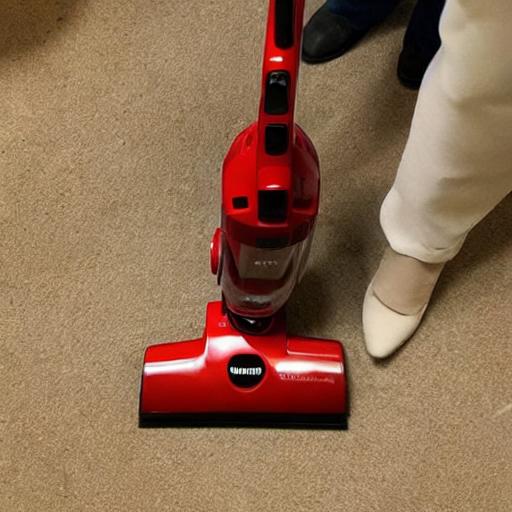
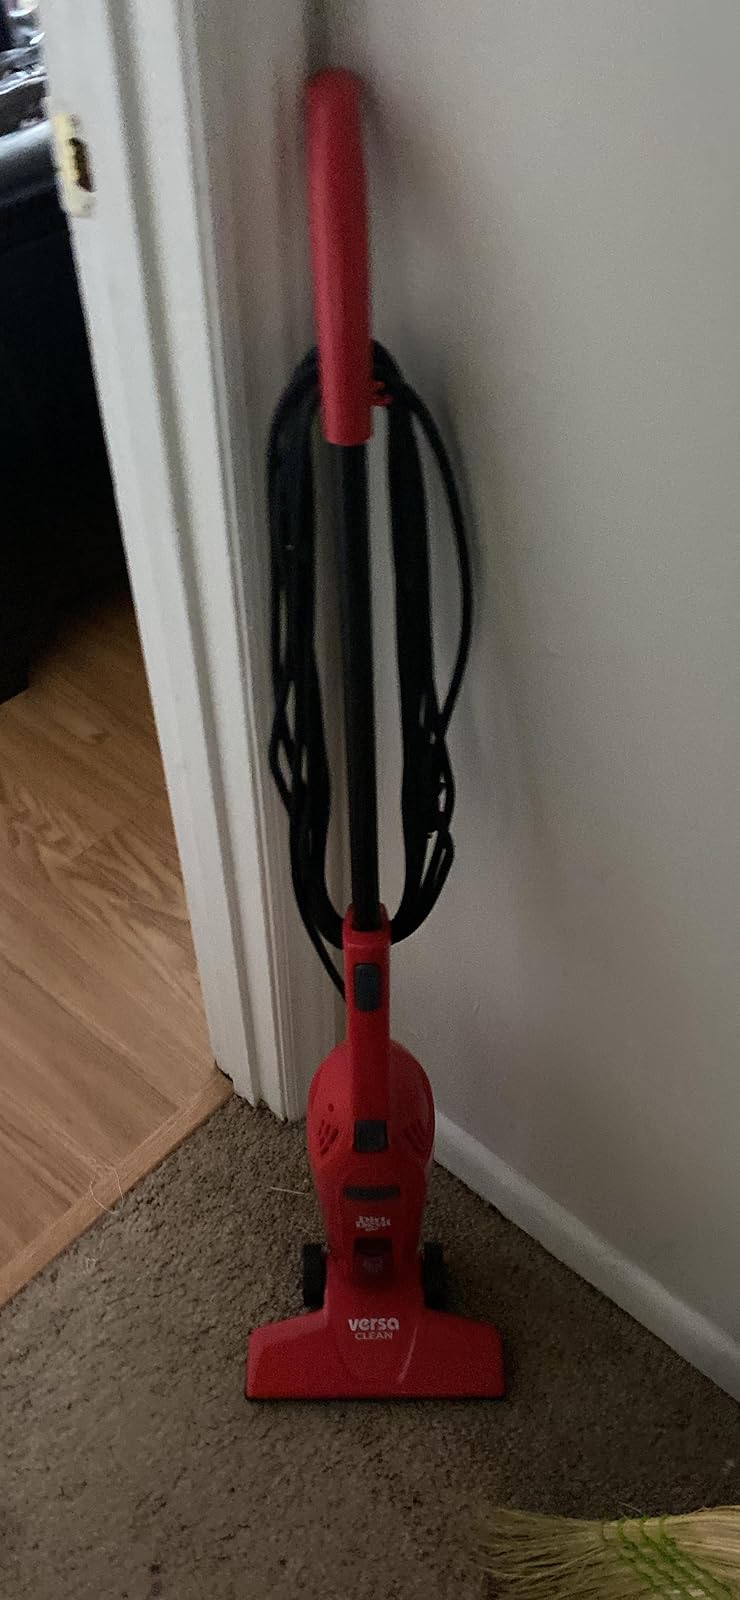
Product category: items_vacuum
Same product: no